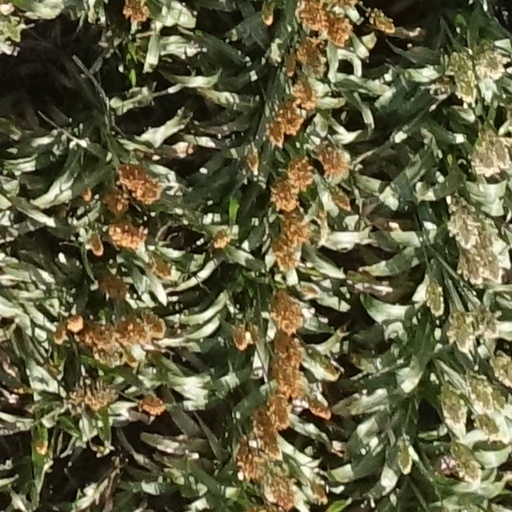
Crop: sorghum